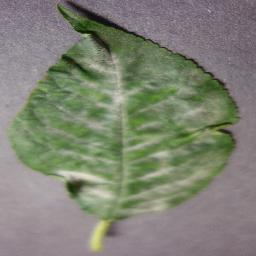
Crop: cherry
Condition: (including_sour)_powdery_mildew